Acapulco

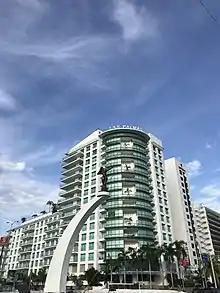
Fountain of the Huntress Diana.

During the 1960s and 1970s, new hotel resorts were built, and accommodation and transport were made cheaper. It was no longer necessary to be a millionaire to spend a holiday in Acapulco; the foreign and Mexican middle class could now afford to travel here. However, as more hotels were built in the south part of the bay, the old hotels of the 1950s lost their grandeur. For the 1968 Summer Olympics in neighboring Mexico City, Acapulco hosted the sailing (then yachting) events.